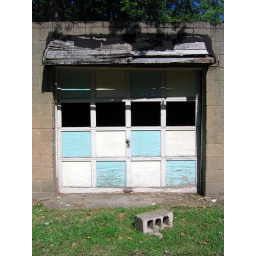
next to a dumpy house around the way, i found this deteriorating yet strikingly colorful garage